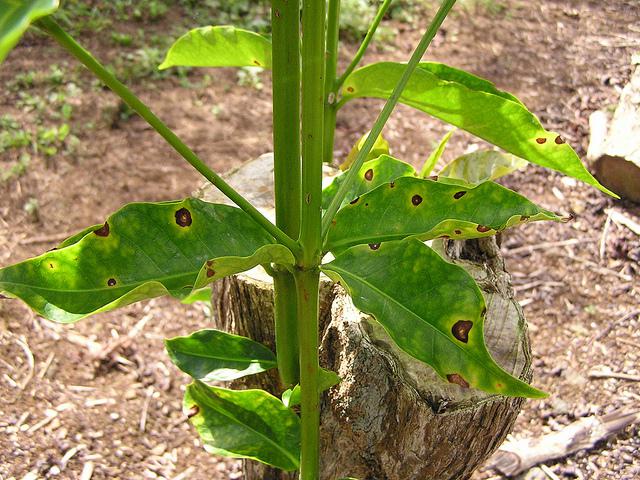
Plant: Coffee
Disease: coffee berry blotch